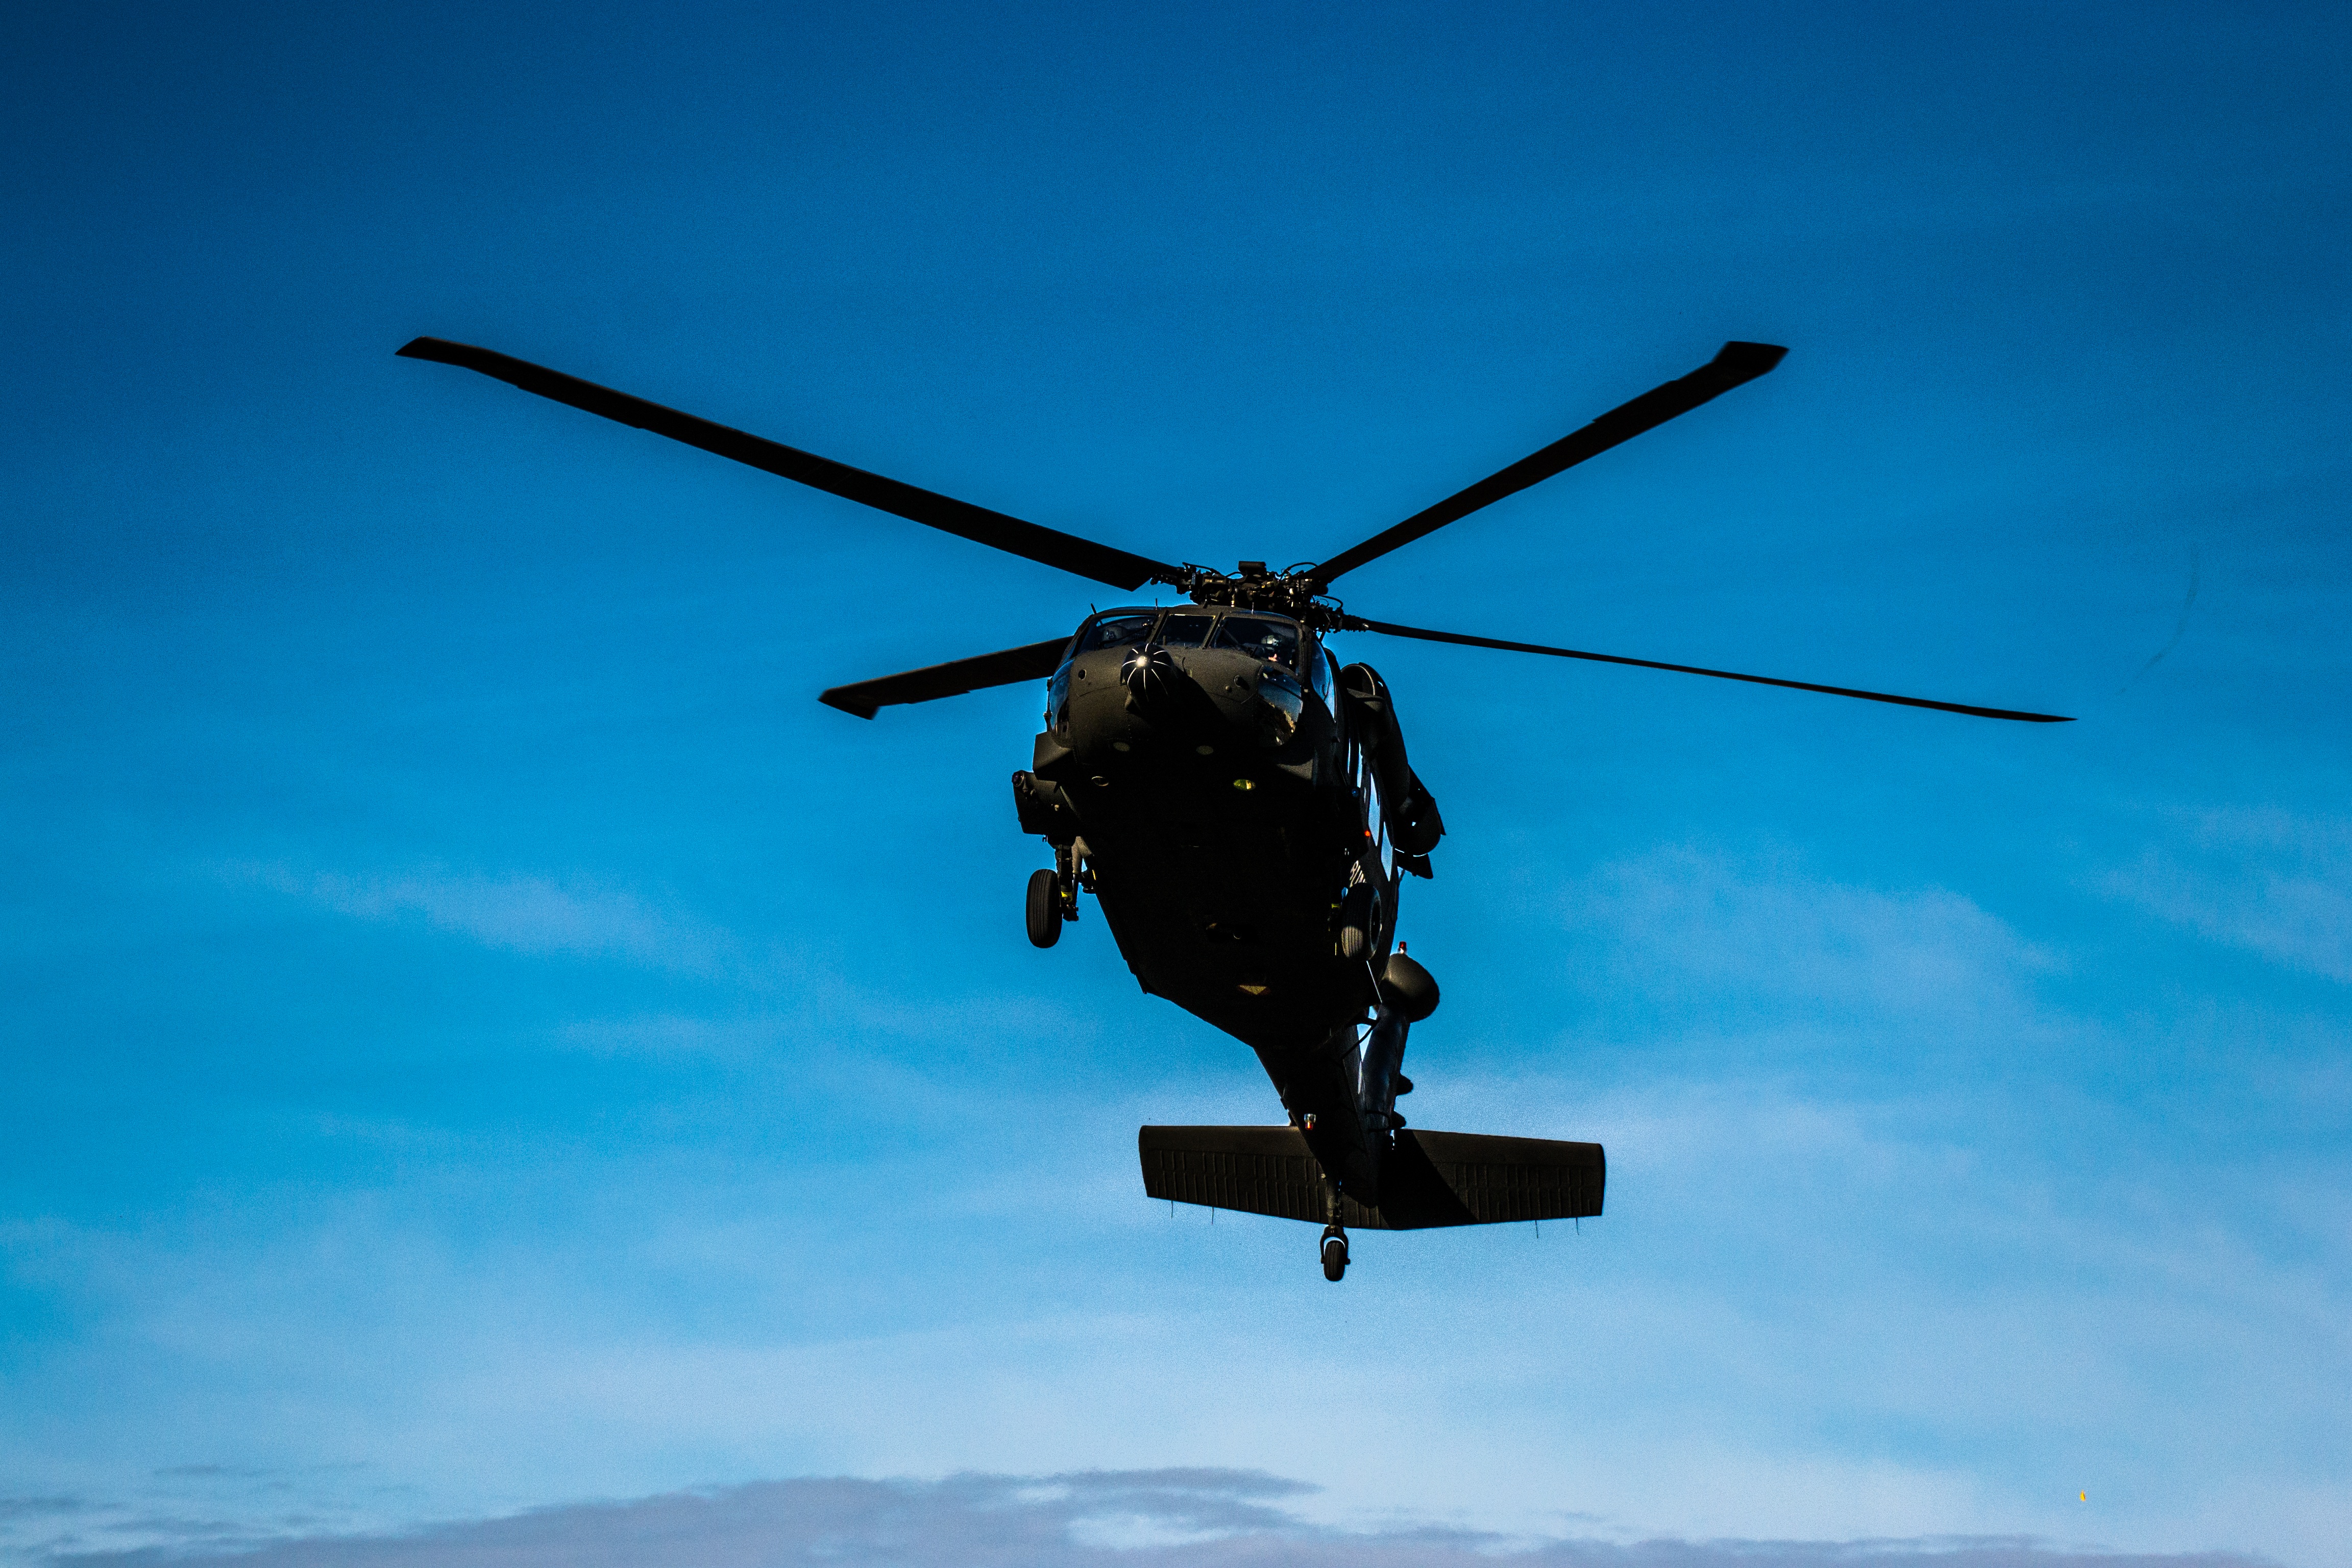
wing, aircraft, vehicle, aviation, flight, helicopter, rotorcraft, air force, flying machine, atmosphere of earth, helicopter rotor, military helicopter, federal army, from 212